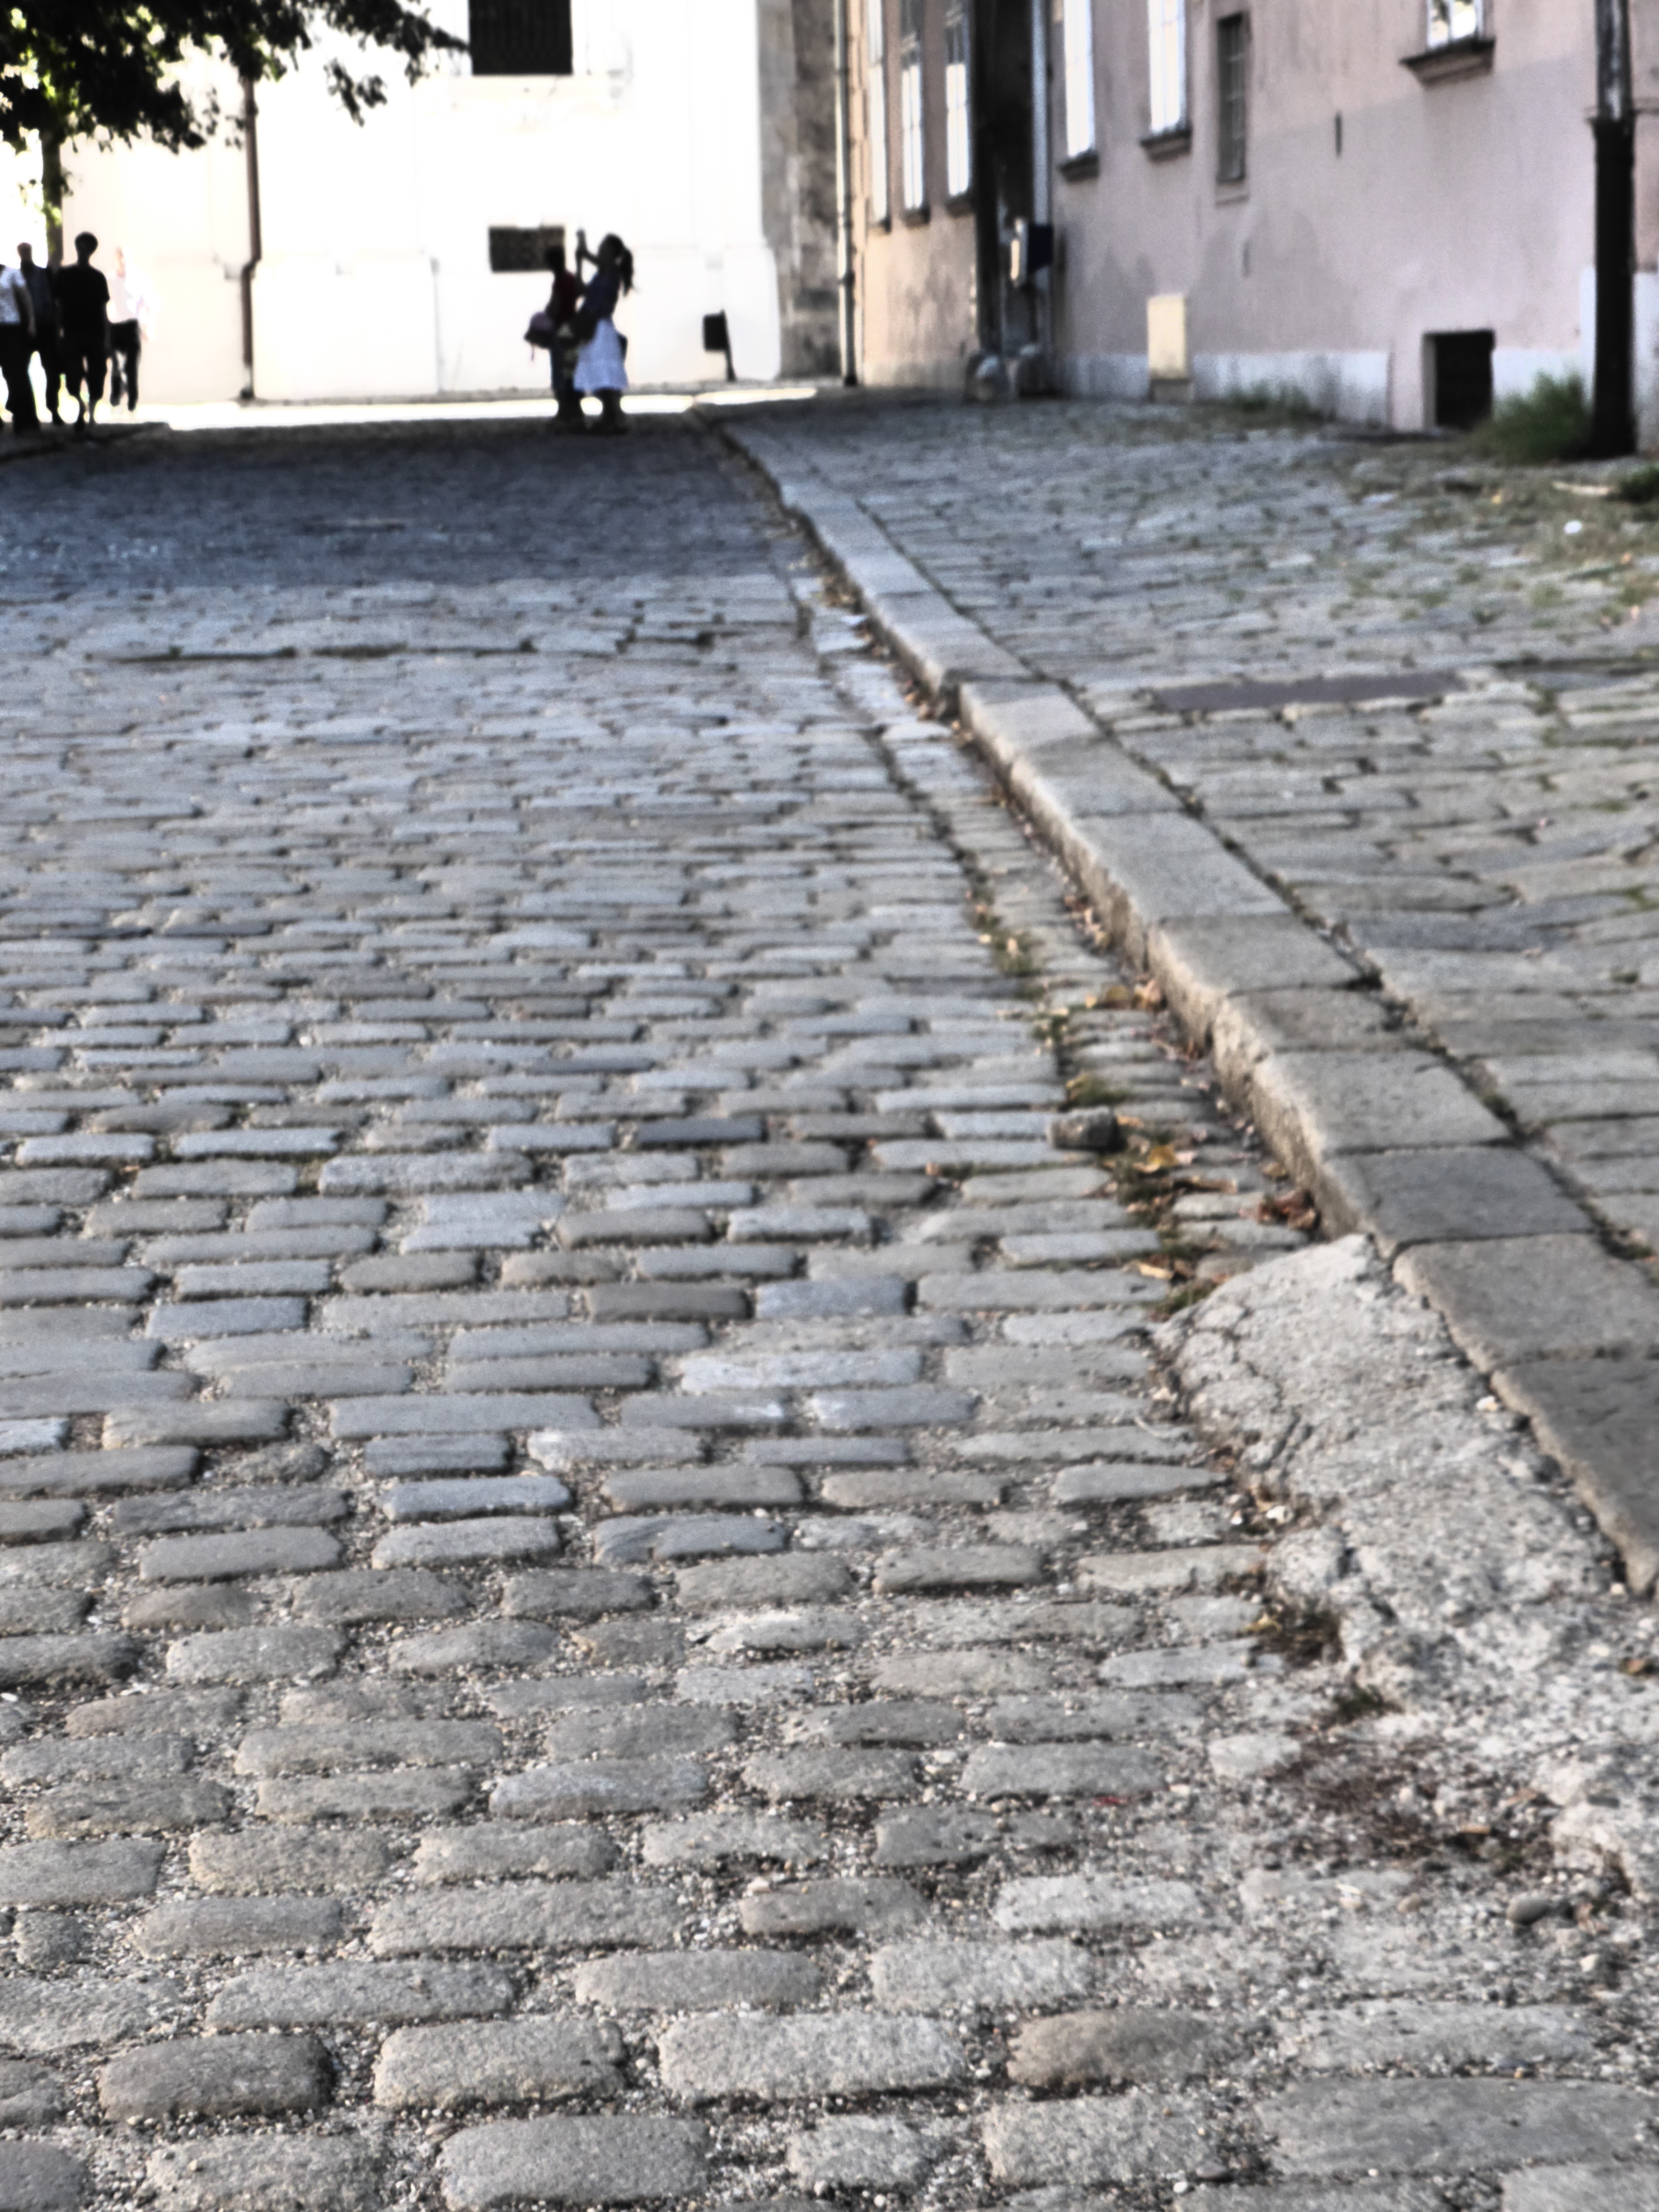
road, street, sidewalk, floor, cobblestone, city, wall, asphalt, walkway, pattern, brick, lane, infrastructure, away, cobblestones, driveway, paving stones, paving stone, flooring, road surface